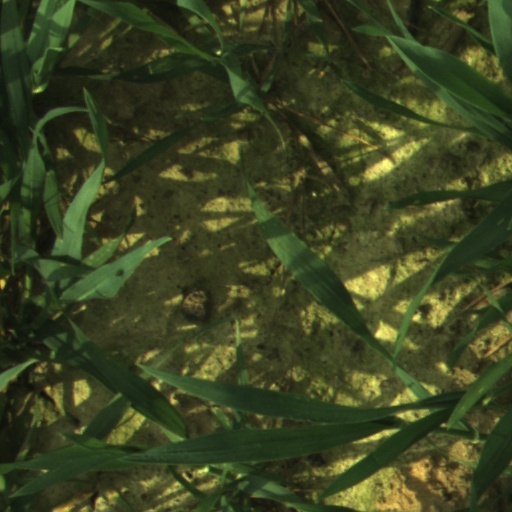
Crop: wheat